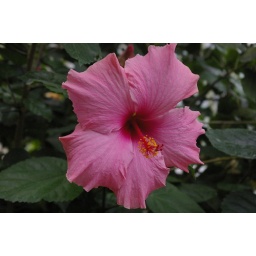
Flower in the glass house